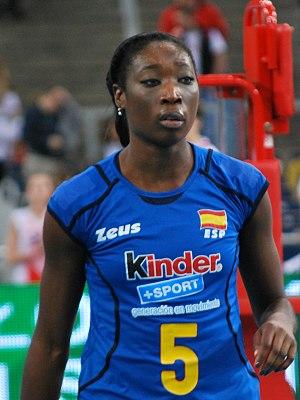
Milagros Collar est une joueuse de volley-ball espagnol, née le 15 avril 1988 à Madrid. Elle mesure 1,87 m et joue au poste d'attaquante.